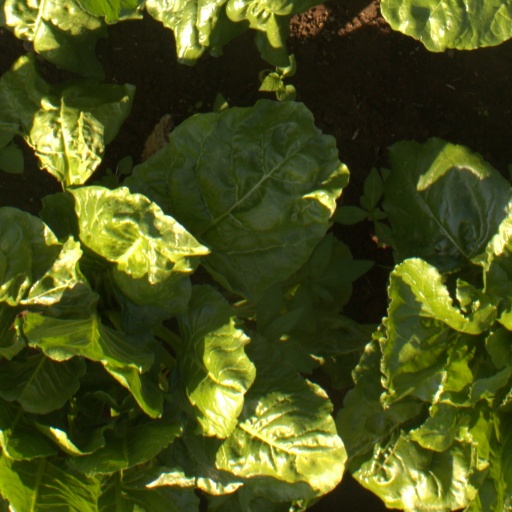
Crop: sugar beet